Cadaver

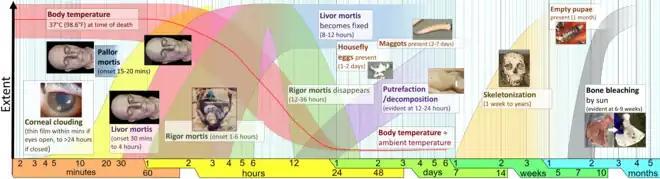
Timeline of postmortem changes (stages of death).

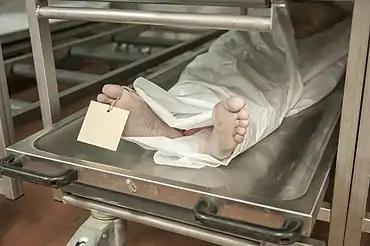
Cadaver in refrigerator in the Forensic Medicine at the Charité Berlin

Observation of the various stages of decomposition can help determine how long a body has been dead.